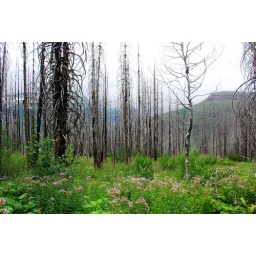
New life rising among trees burned in the 2003 forest fires.